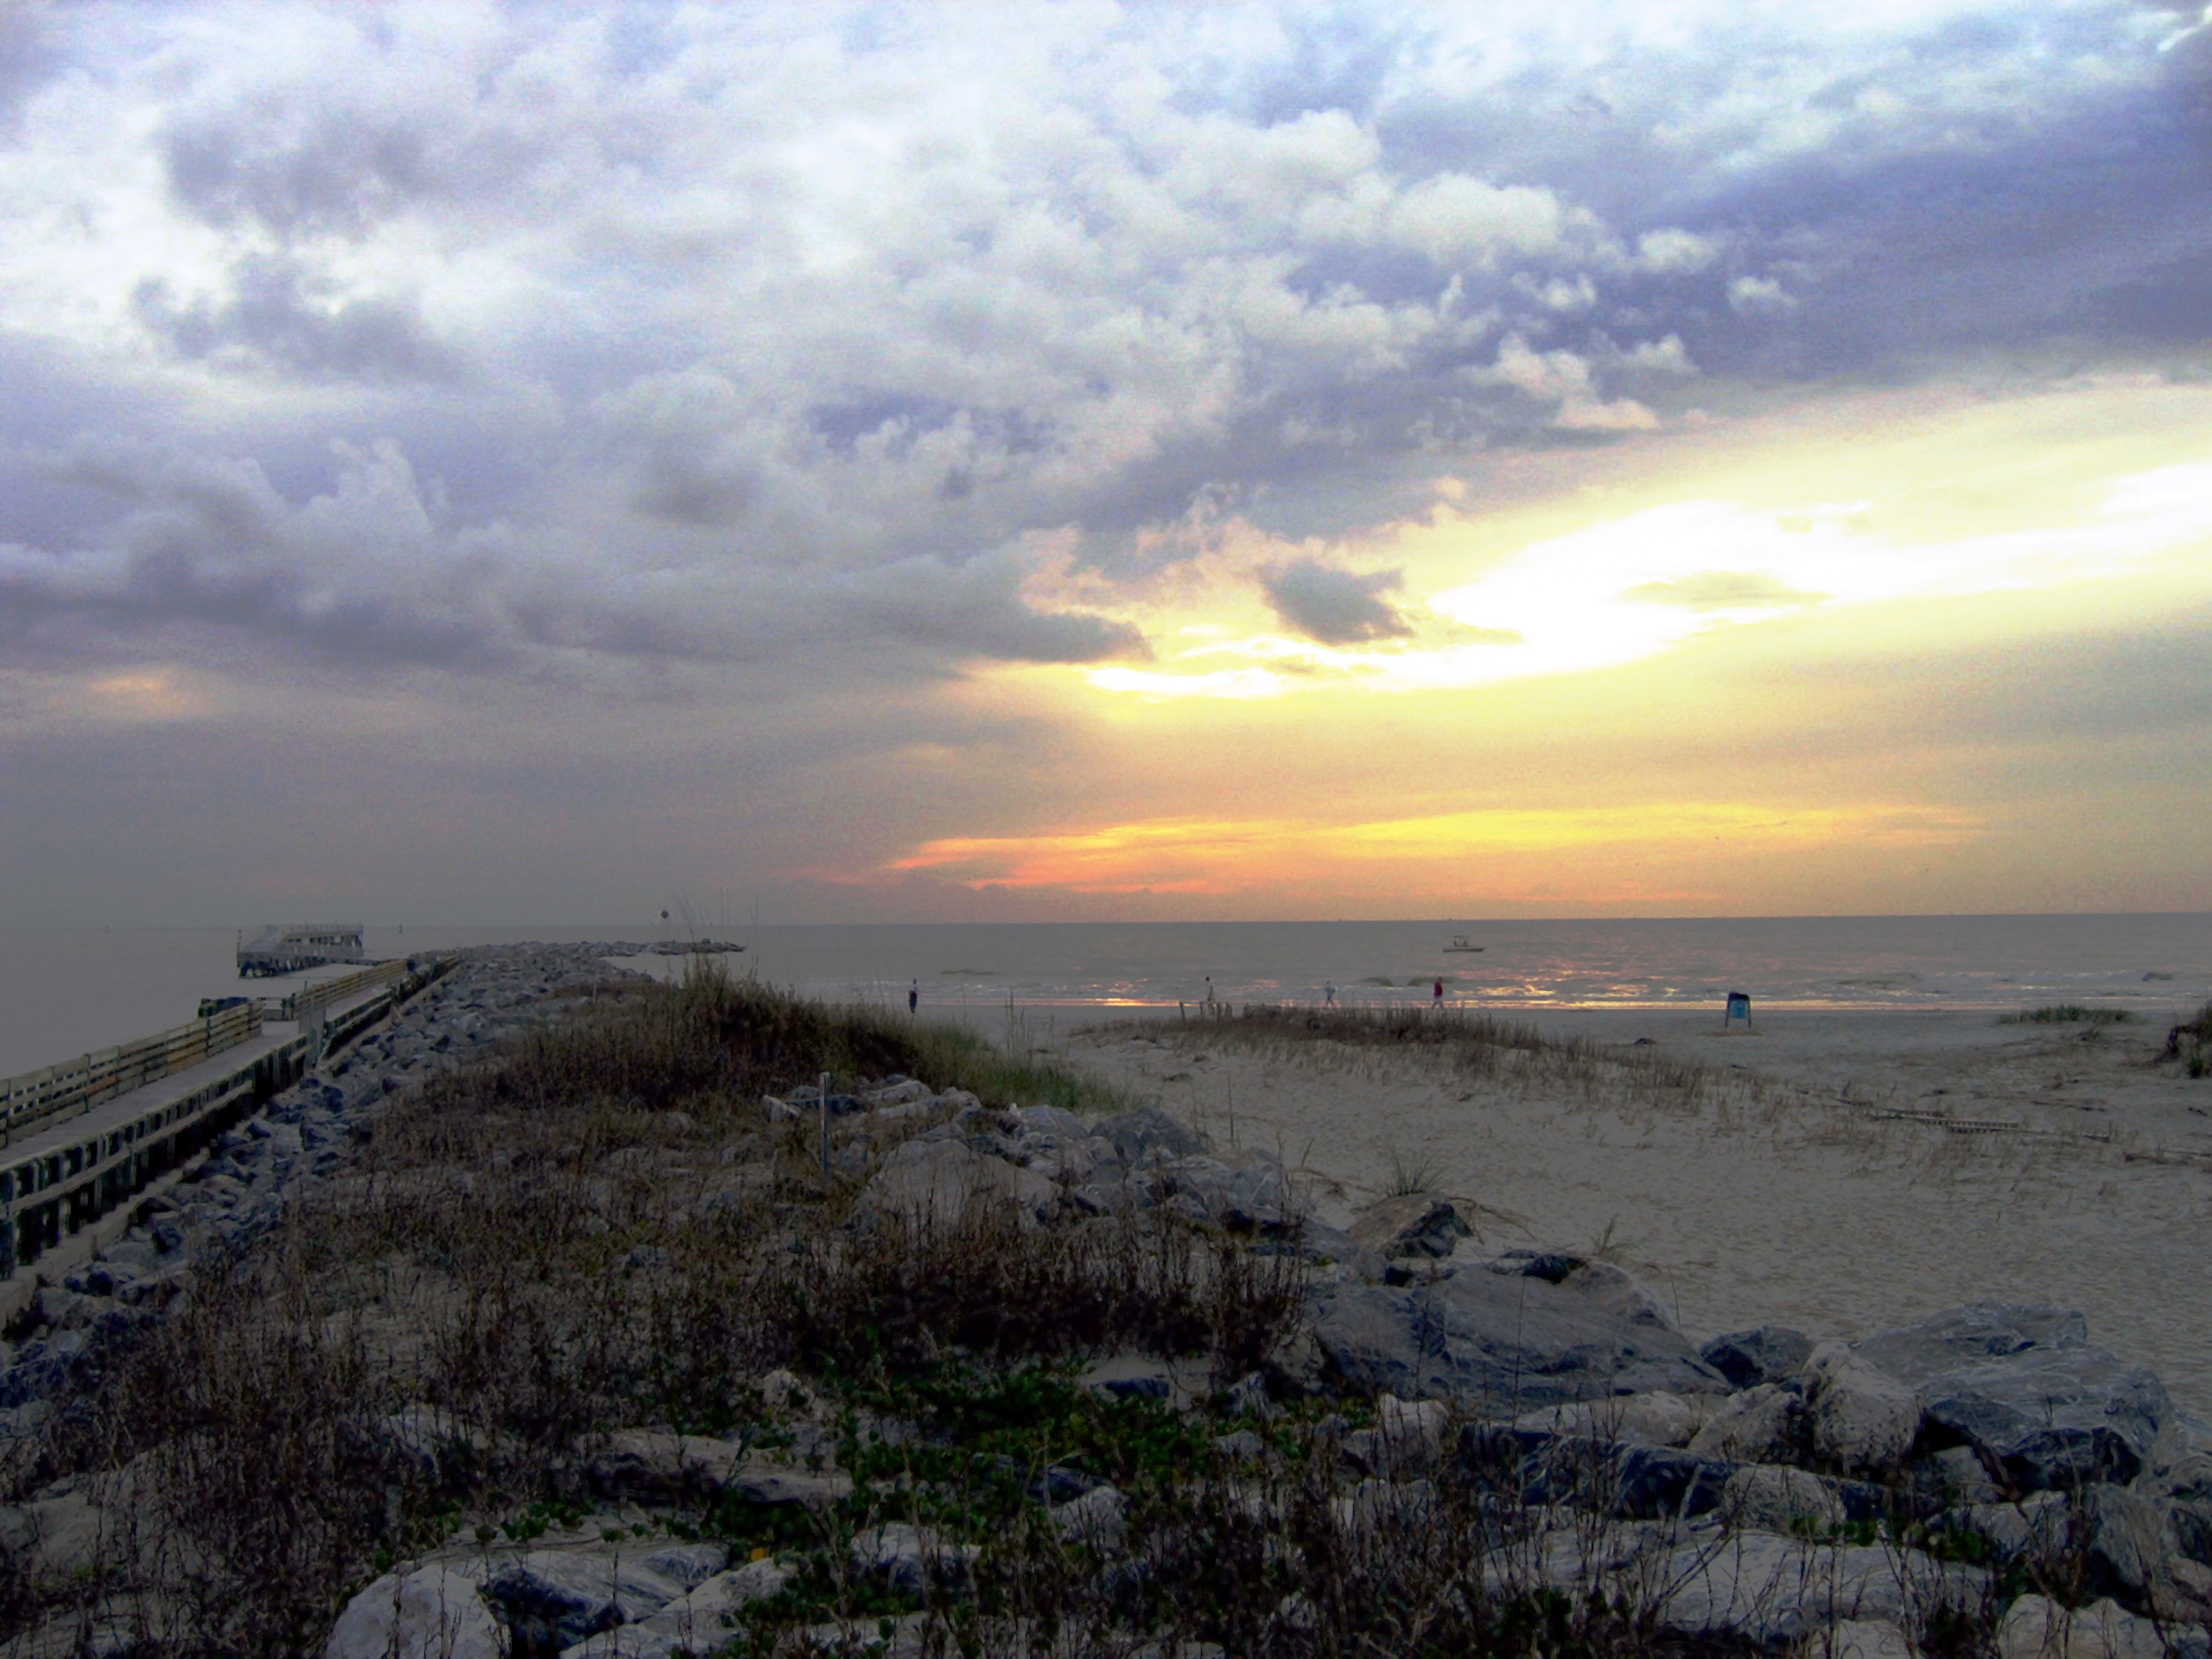
beach, sea, coast, sand, ocean, horizon, cloud, sky, sunrise, sunset, sunlight, morning, shore, wave, dawn, dusk, evening, tower, weather, bay, jetty, body of water, cape, wind wave